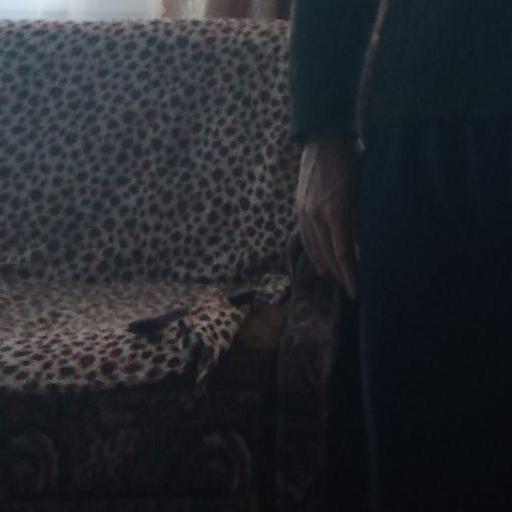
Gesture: no_gesture